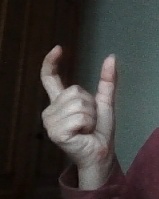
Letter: nun